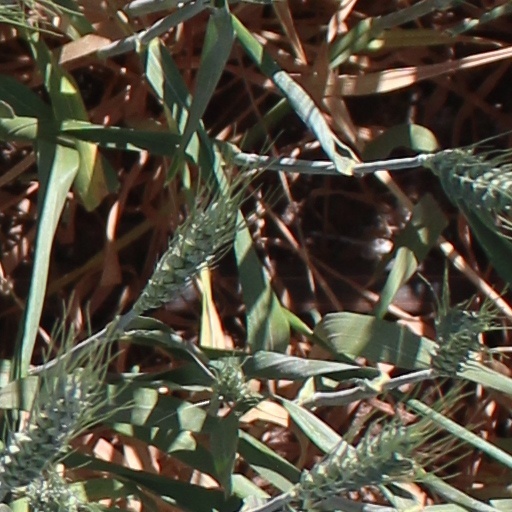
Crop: wheat